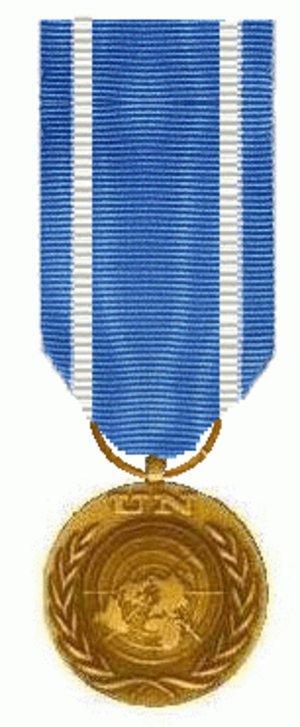
Le terme Médaille des Nations unies se réfère à l'une des nombreuses décorations internationales décernées par les Nations unies pour les militaires de par le monde pour leurs participations à des opérations militaires internationales et des opérations conjointes de police telles que le maintien de la paix, l'action humanitaire et des secours en cas de catastrophe.
L’Organisme des Nations unies chargé de la surveillance de la trêve est un organisme de l'ONU chargé de l'observation et du maintien du cessez-le-feu et des accords généraux d'armistice conclus entre Israël, l'Égypte, le Liban, la Jordanie et la Syrie à la suite de la guerre israélo-arabe de 1948 selon la Résolution 50 du Conseil de sécurité des Nations unies en 29 mai 1948.